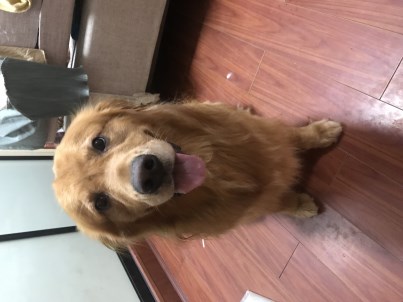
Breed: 5355-n000126-golden_retriever